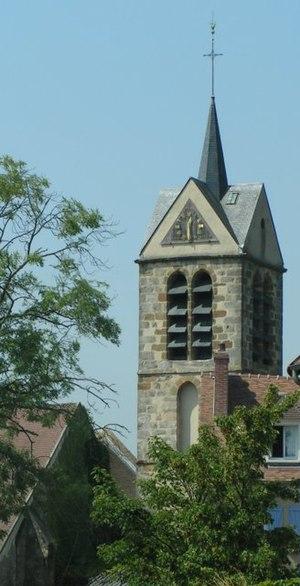
Clocher de l'église Sainte-Marie-Madeleine des Molières (Essonne, Île-de-France, France)
Les Molières est une commune française située à vingt-neuf kilomètres au sud-ouest de Paris dans le département de l'Essonne en région Île-de-France.